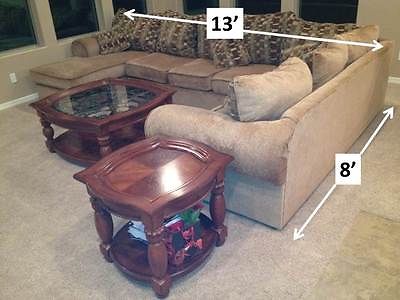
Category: table